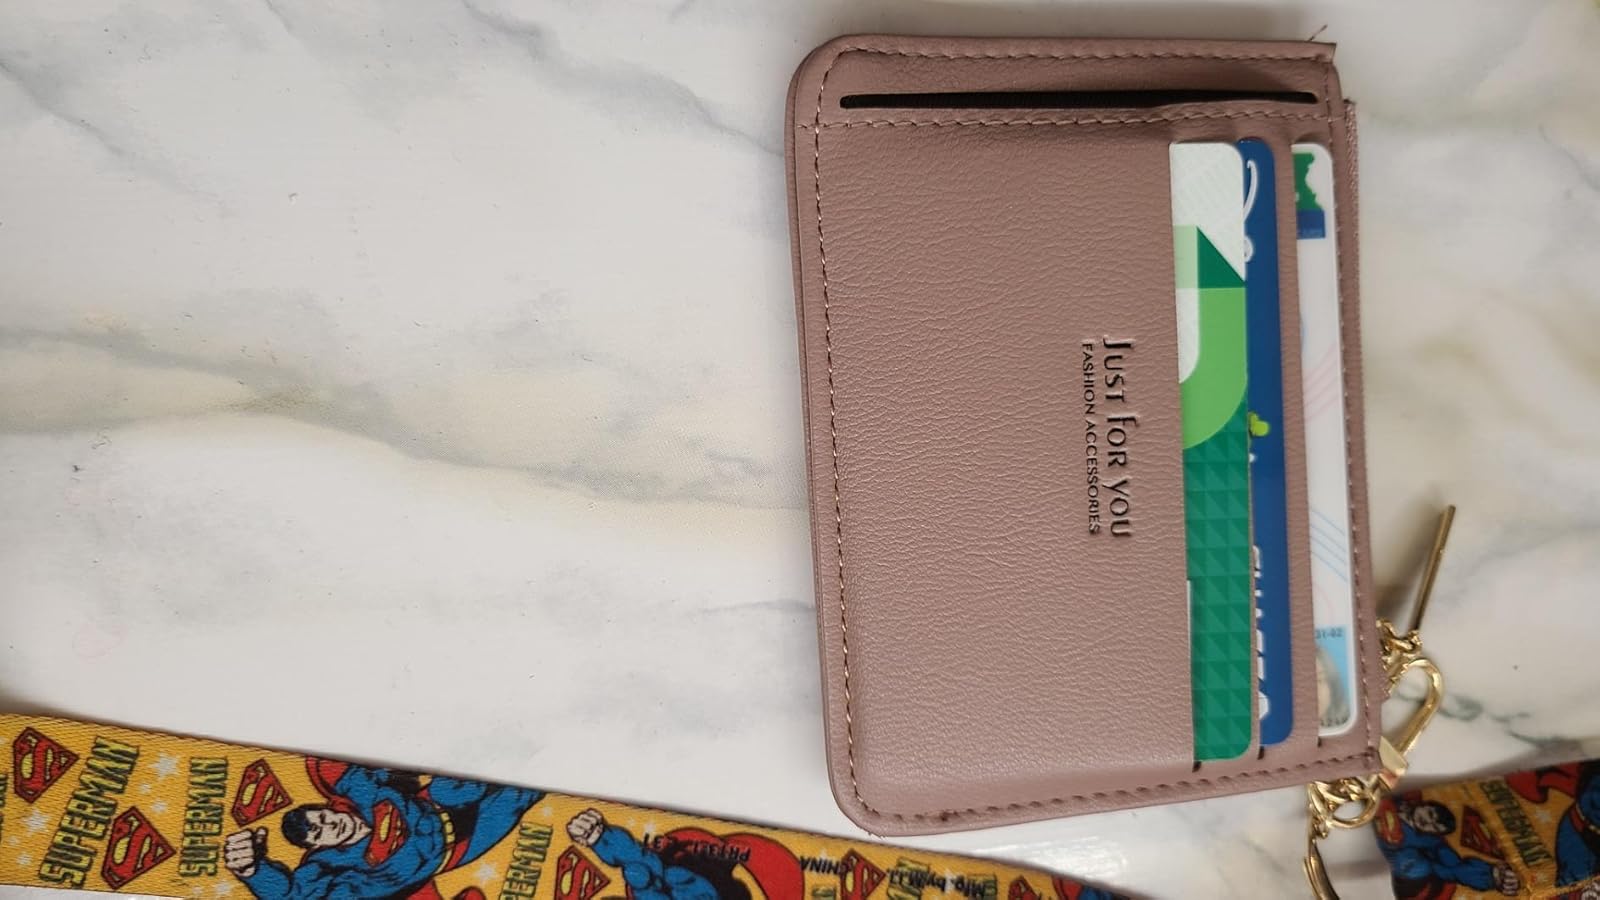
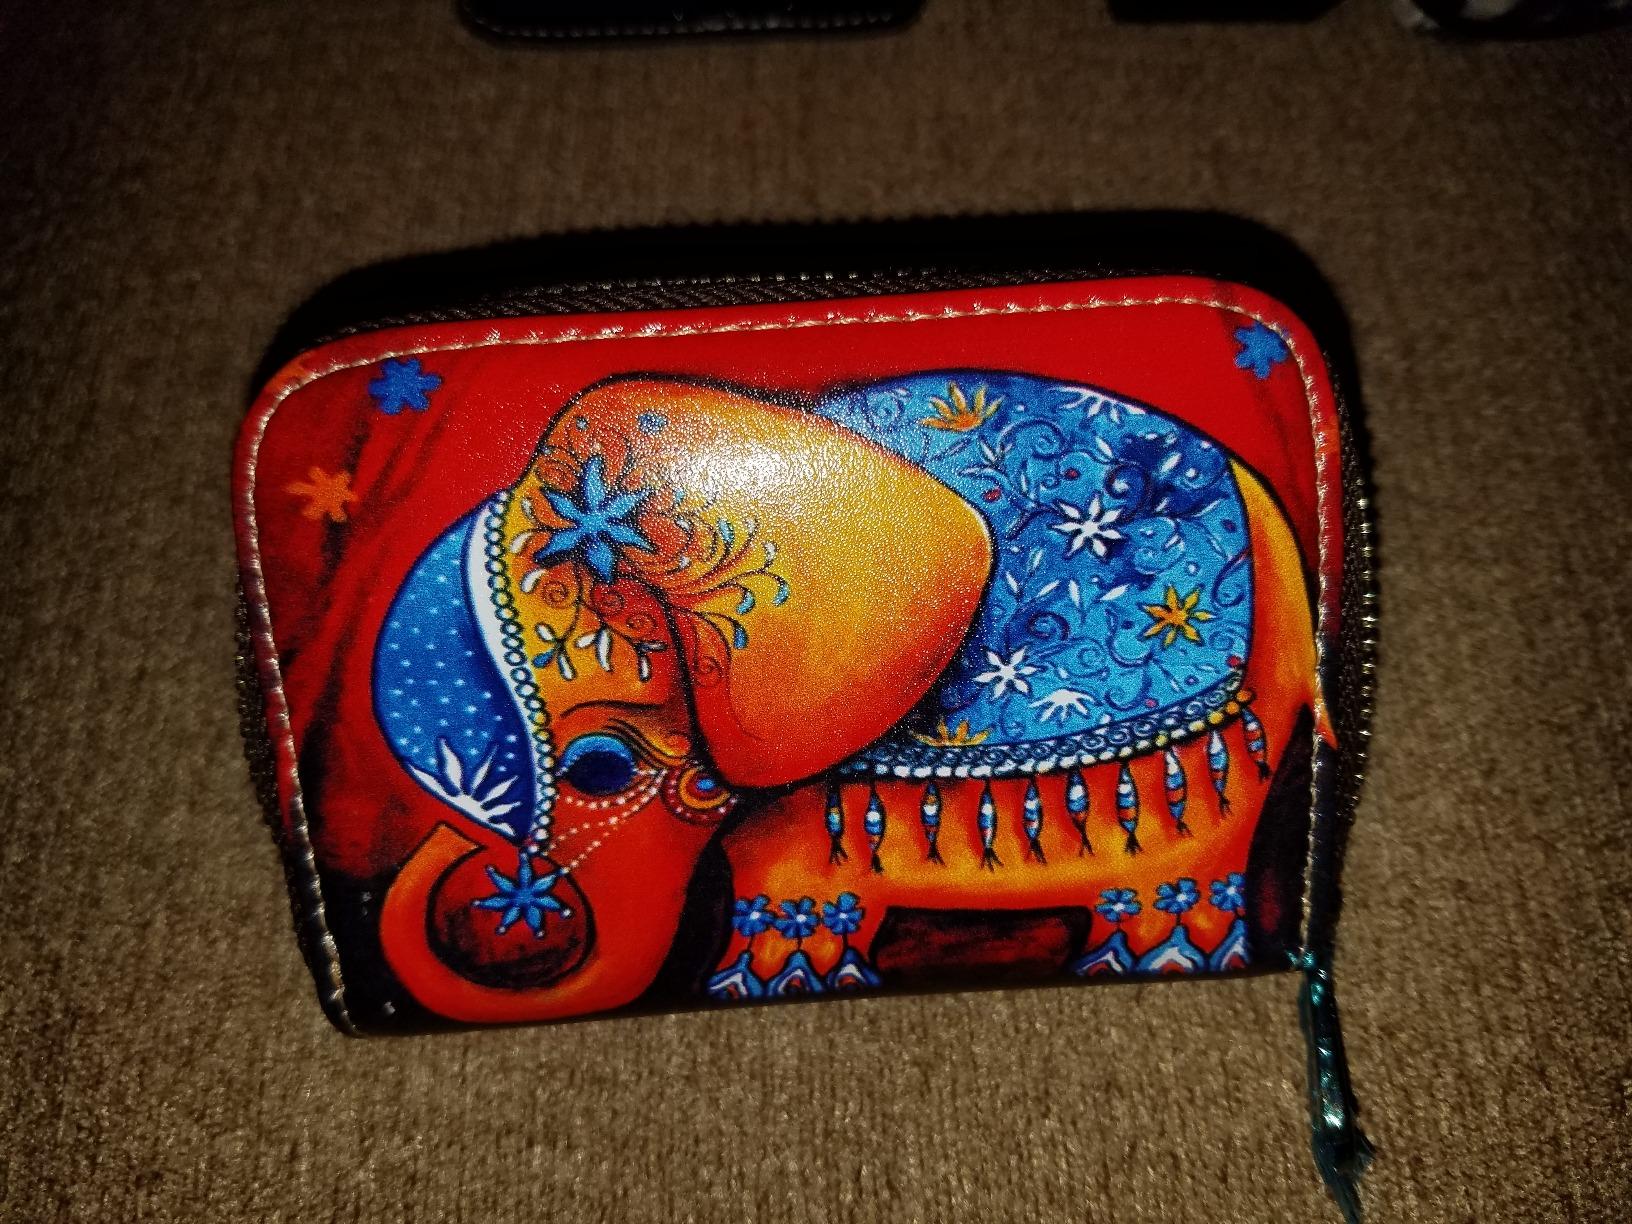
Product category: accessories_keychain
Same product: no